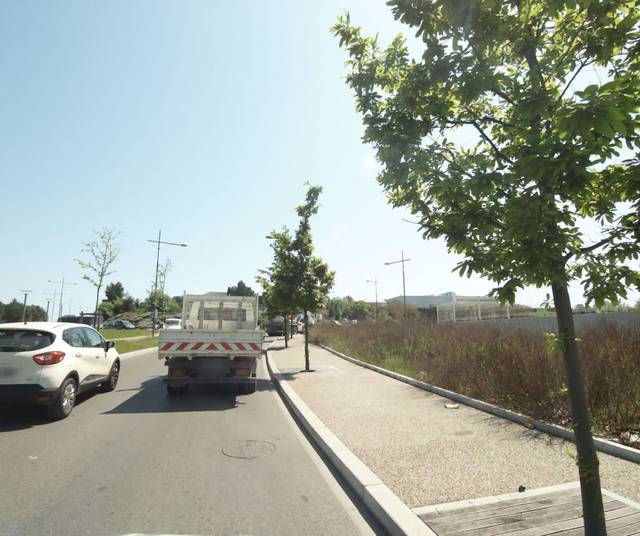
Region: France
Coordinates: 43.6252, 3.826